Karl Michael Haider

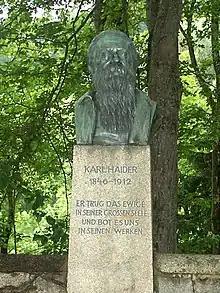
Haider Monument at Schliersee

In 1874 Haider married Katharina, niece to the sculptor Friedrich Brugger. The marriage produced two daughters and a son, the painter Hubert Haider (1879–1971). Katharina died in 1882; Haider could not raise money for the funeral which was financed by the painter Franz von Lenbach. Haider's second marriage was to Ernestine Schwarz in 1890, the same year their son,